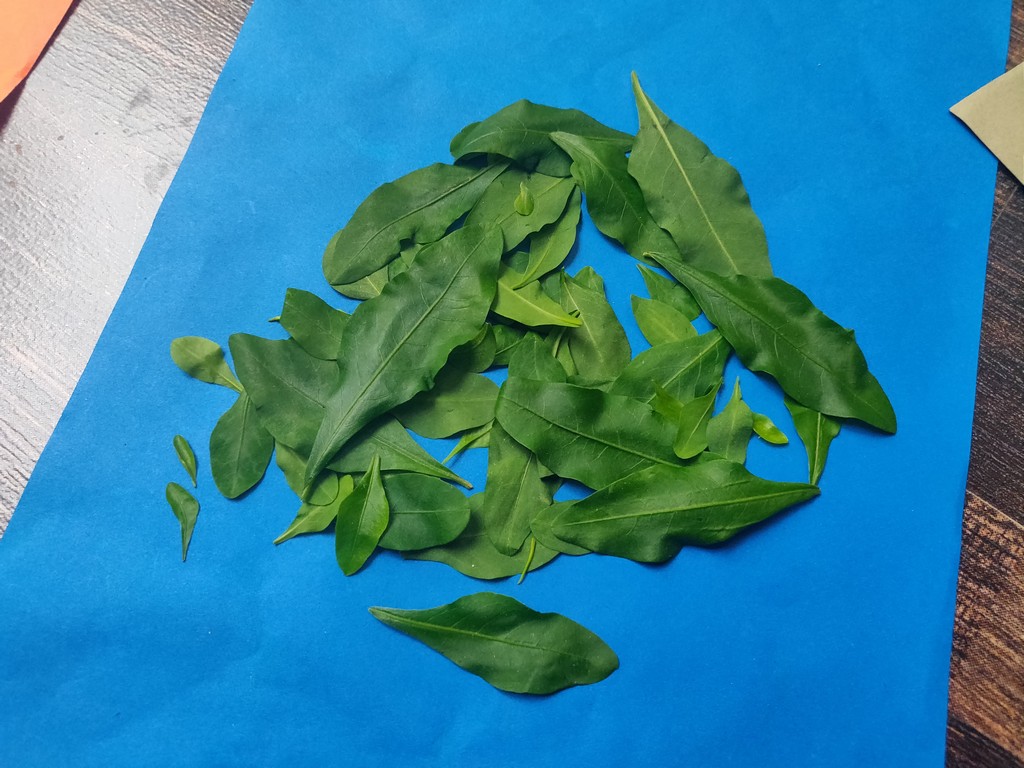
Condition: Healthy
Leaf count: multiple
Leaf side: unknown